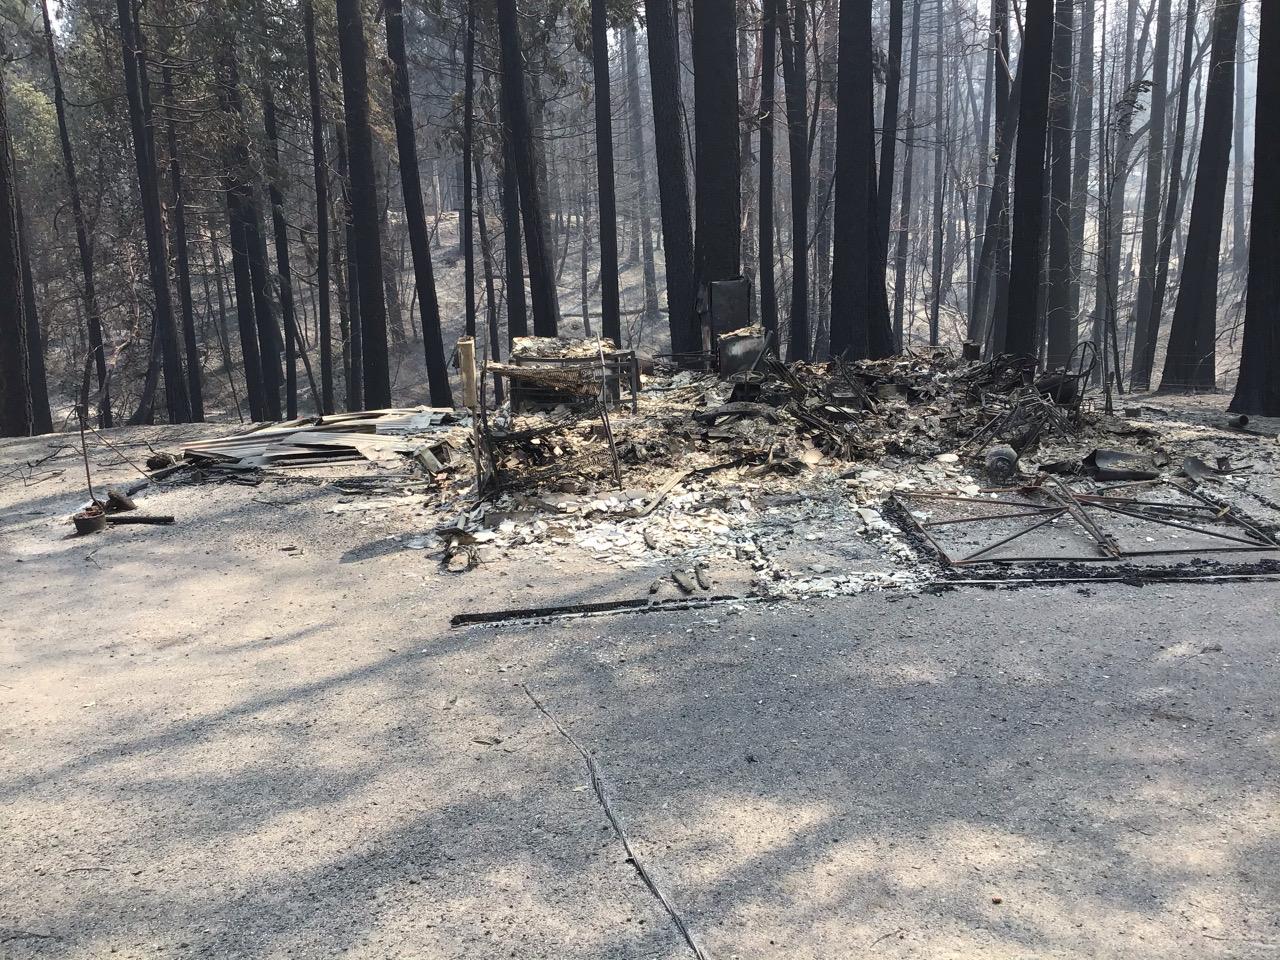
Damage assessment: destroyed